Historic Columbia River Highway

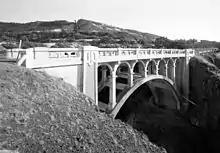
The Dry Canyon Creek Bridge, designed by Conde McCullough

The final piece to The Dalles was laid out by J. H. Scott of the State Highway Department. It followed an inland route, climbing existing county roads to the Rowena Crest, where it used a third set of loops to descend to river level at Rowena. There it picked up a former alignment of the Oregon-Washington Railroad and Navigation Company most of the way to The Dalles. Most of the bridges in Wasco County were designed by Conde McCullough, who would later become famous for his work on U.S. Route 101, the Oregon Coast Highway. A completion ceremony for the Columbia River Highway was held on June 27, 1922, when Simon Benson symbolically helped pave the final portion near Rowena. By then, the roadway was part of a longer Columbia River Highway, stretching from Astoria on the Pacific Ocean east to Pendleton as Highway No. 2 in a large network of state highways. In the State Highway Department's fifth biennial report, published in 1922, it reported that construction costs to date on the Columbia River Highway totaled about $11 million, with the state contributing $7.6 million, the federal government $1.1 million, and the counties $2.3 million ($1.5 million of which was from Multnomah County). In 1926, the American Association of State Highway Officials designated the road as part of U.S. Route 30. The first realignment was made by 1935 at the west entrance to The Dalles, where a more direct route along West 2nd Street bypassed the old alignment along West 6th Street, the Mill Creek Bridge, and West 3rd Place.